Danielle De Metz

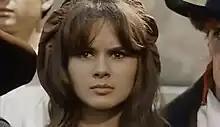
De Metz in "Odio mortale" (1962)

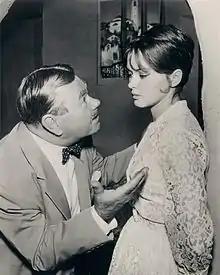
Oskar Homolka and Danielle De Metz in "The Ikon of Elijah", an episode of "Alfred Hitchcock Presents" (1960)

Danielle De Metz (born 27 July 1938) is a French actress who appeared in movies and television during the 1960s and early 1970s.